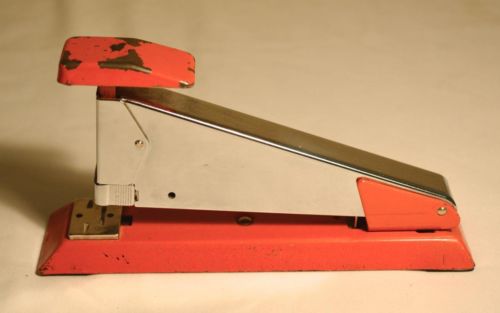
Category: stapler